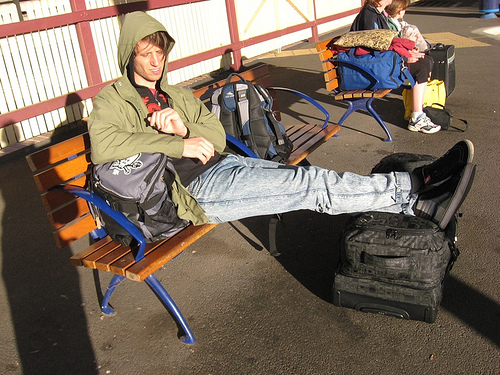
A man sits on a bench at a bus stop with all his belongings